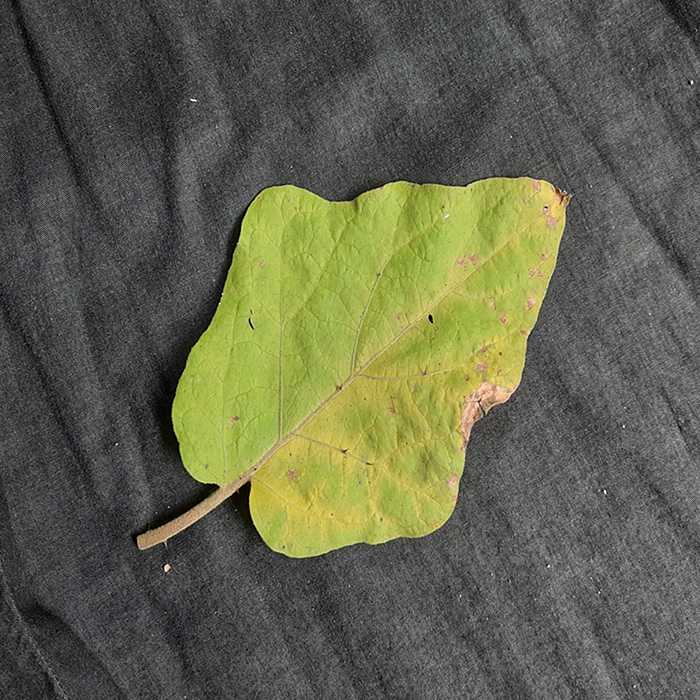
Plant: Eggplant
Label: Eggplant verticillium wilt